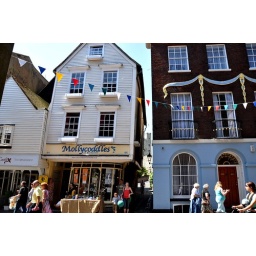
mix of styles and periods, Rochester main street (Rochester castle in the background up Mollycoddle's alleyway) 115